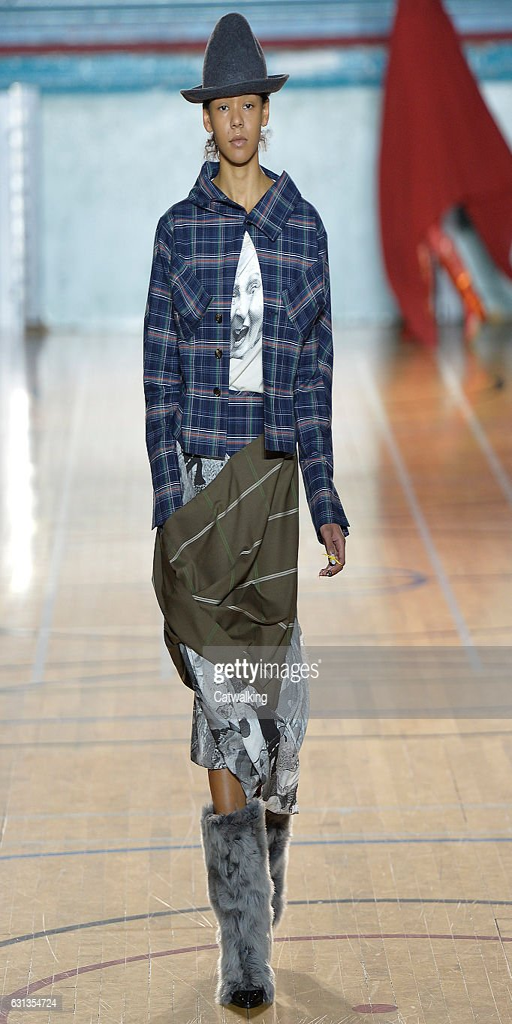
a model walks the runway at the fashion show during london menswear fashion week .